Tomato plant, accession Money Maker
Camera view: bottom (45 deg); turntable rotation: 0 degrees
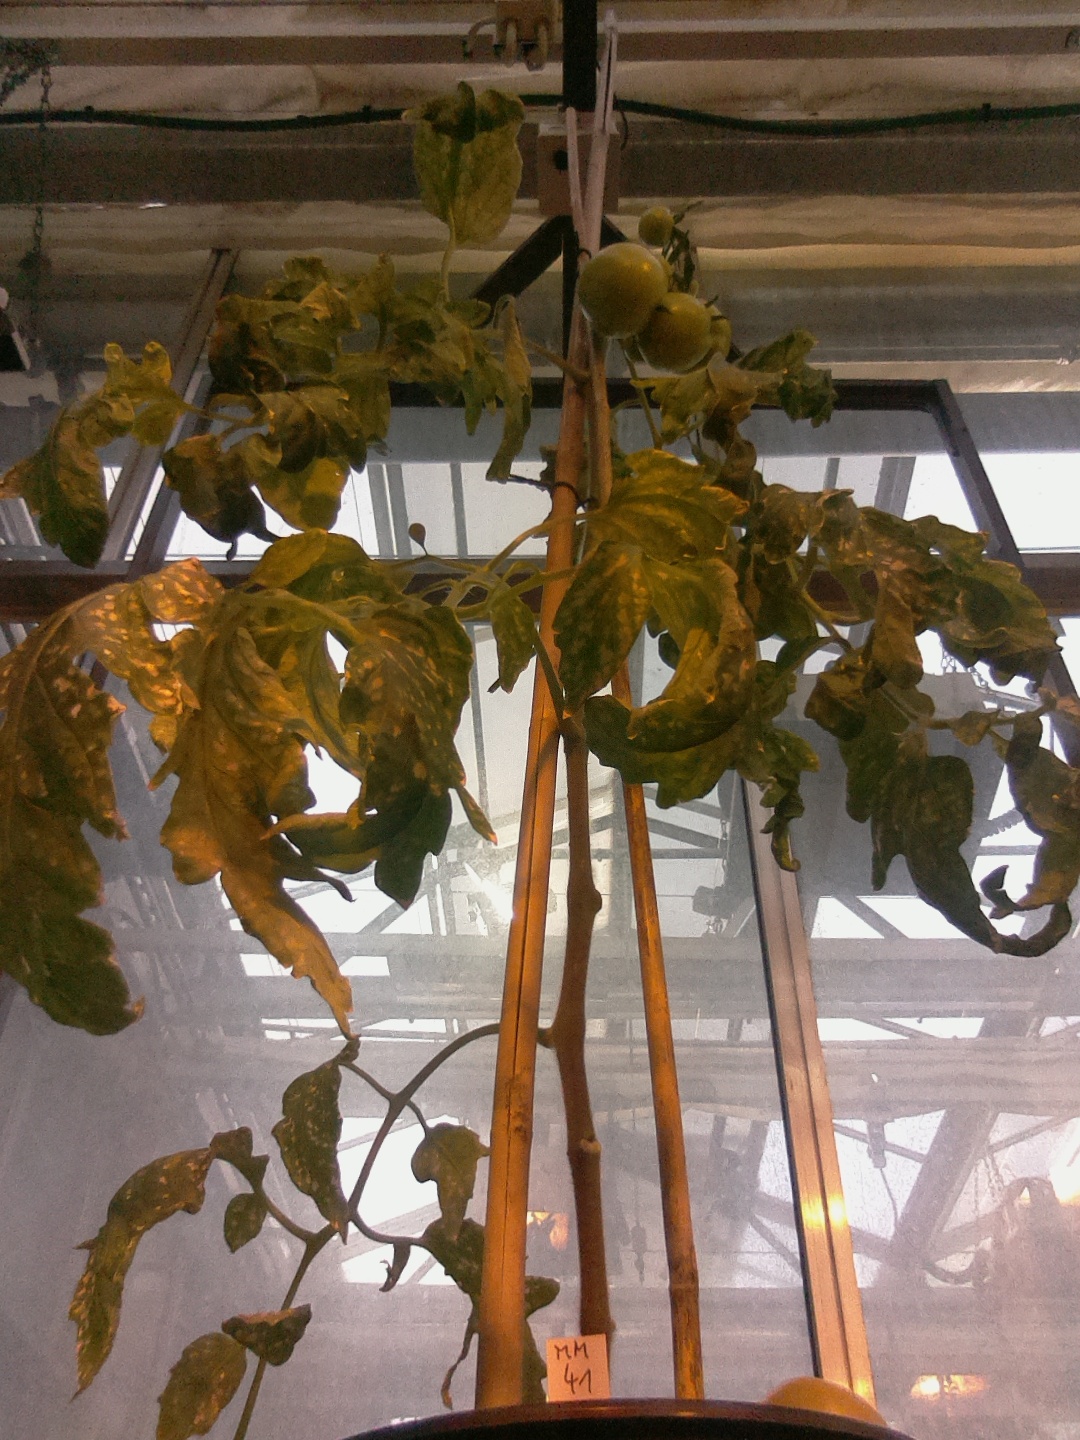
BBCH growth stage 78: 80% -90% of final fruit size